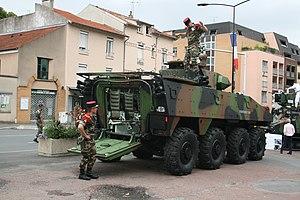
Photo prise lors d'un défilé devant la mairie de Cachan
Un véhicule de transport de troupes ou APC est un véhicule militaire blindé qui sert à transporter et protéger des fantassins sur terre. Il peut se déplacer sur des chenilles, des roues, ou un mélange des deux dans le cas d'une autochenille ou halftrack.